Cuscuta

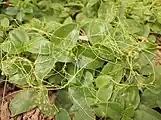
Dodder forming a net on its host

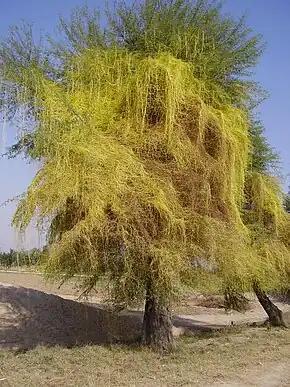
"Cuscuta" on "Acacia" in Punjab, Pakistan

Dodder flowers range in color from white to pink to yellow to cream. Some flower in the early summer, others later, depending on the species. The seeds are minute and produced in large quantities. They have a hard coating, and typically can survive in the soil for 5–10 years, sometimes longer.